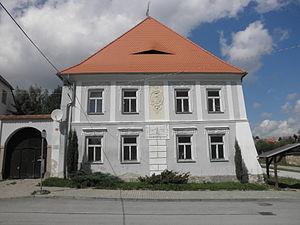
Nový Rychnov est un bourg du district de Pelhřimov, dans la région de Vysočina, en République tchèque. Sa population s'élevait à 1 017 habitants en 2019.